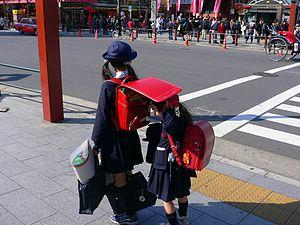
Un randoseru est, au Japon, un sac à dos rigide utilisé par la plupart des élèves d'école élémentaire.